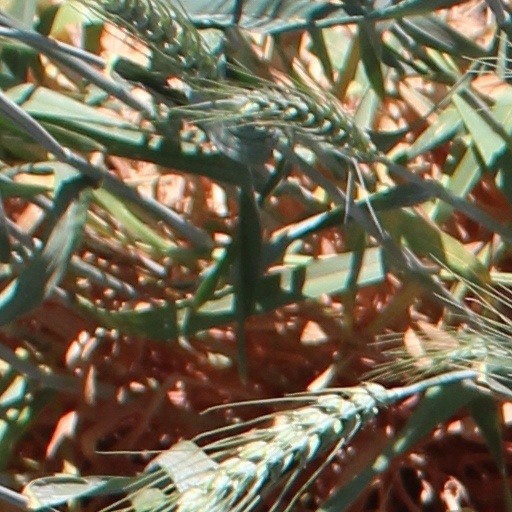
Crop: wheat